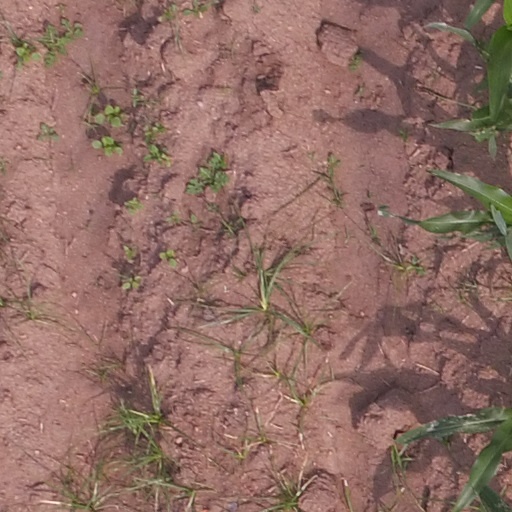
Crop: maize; corn